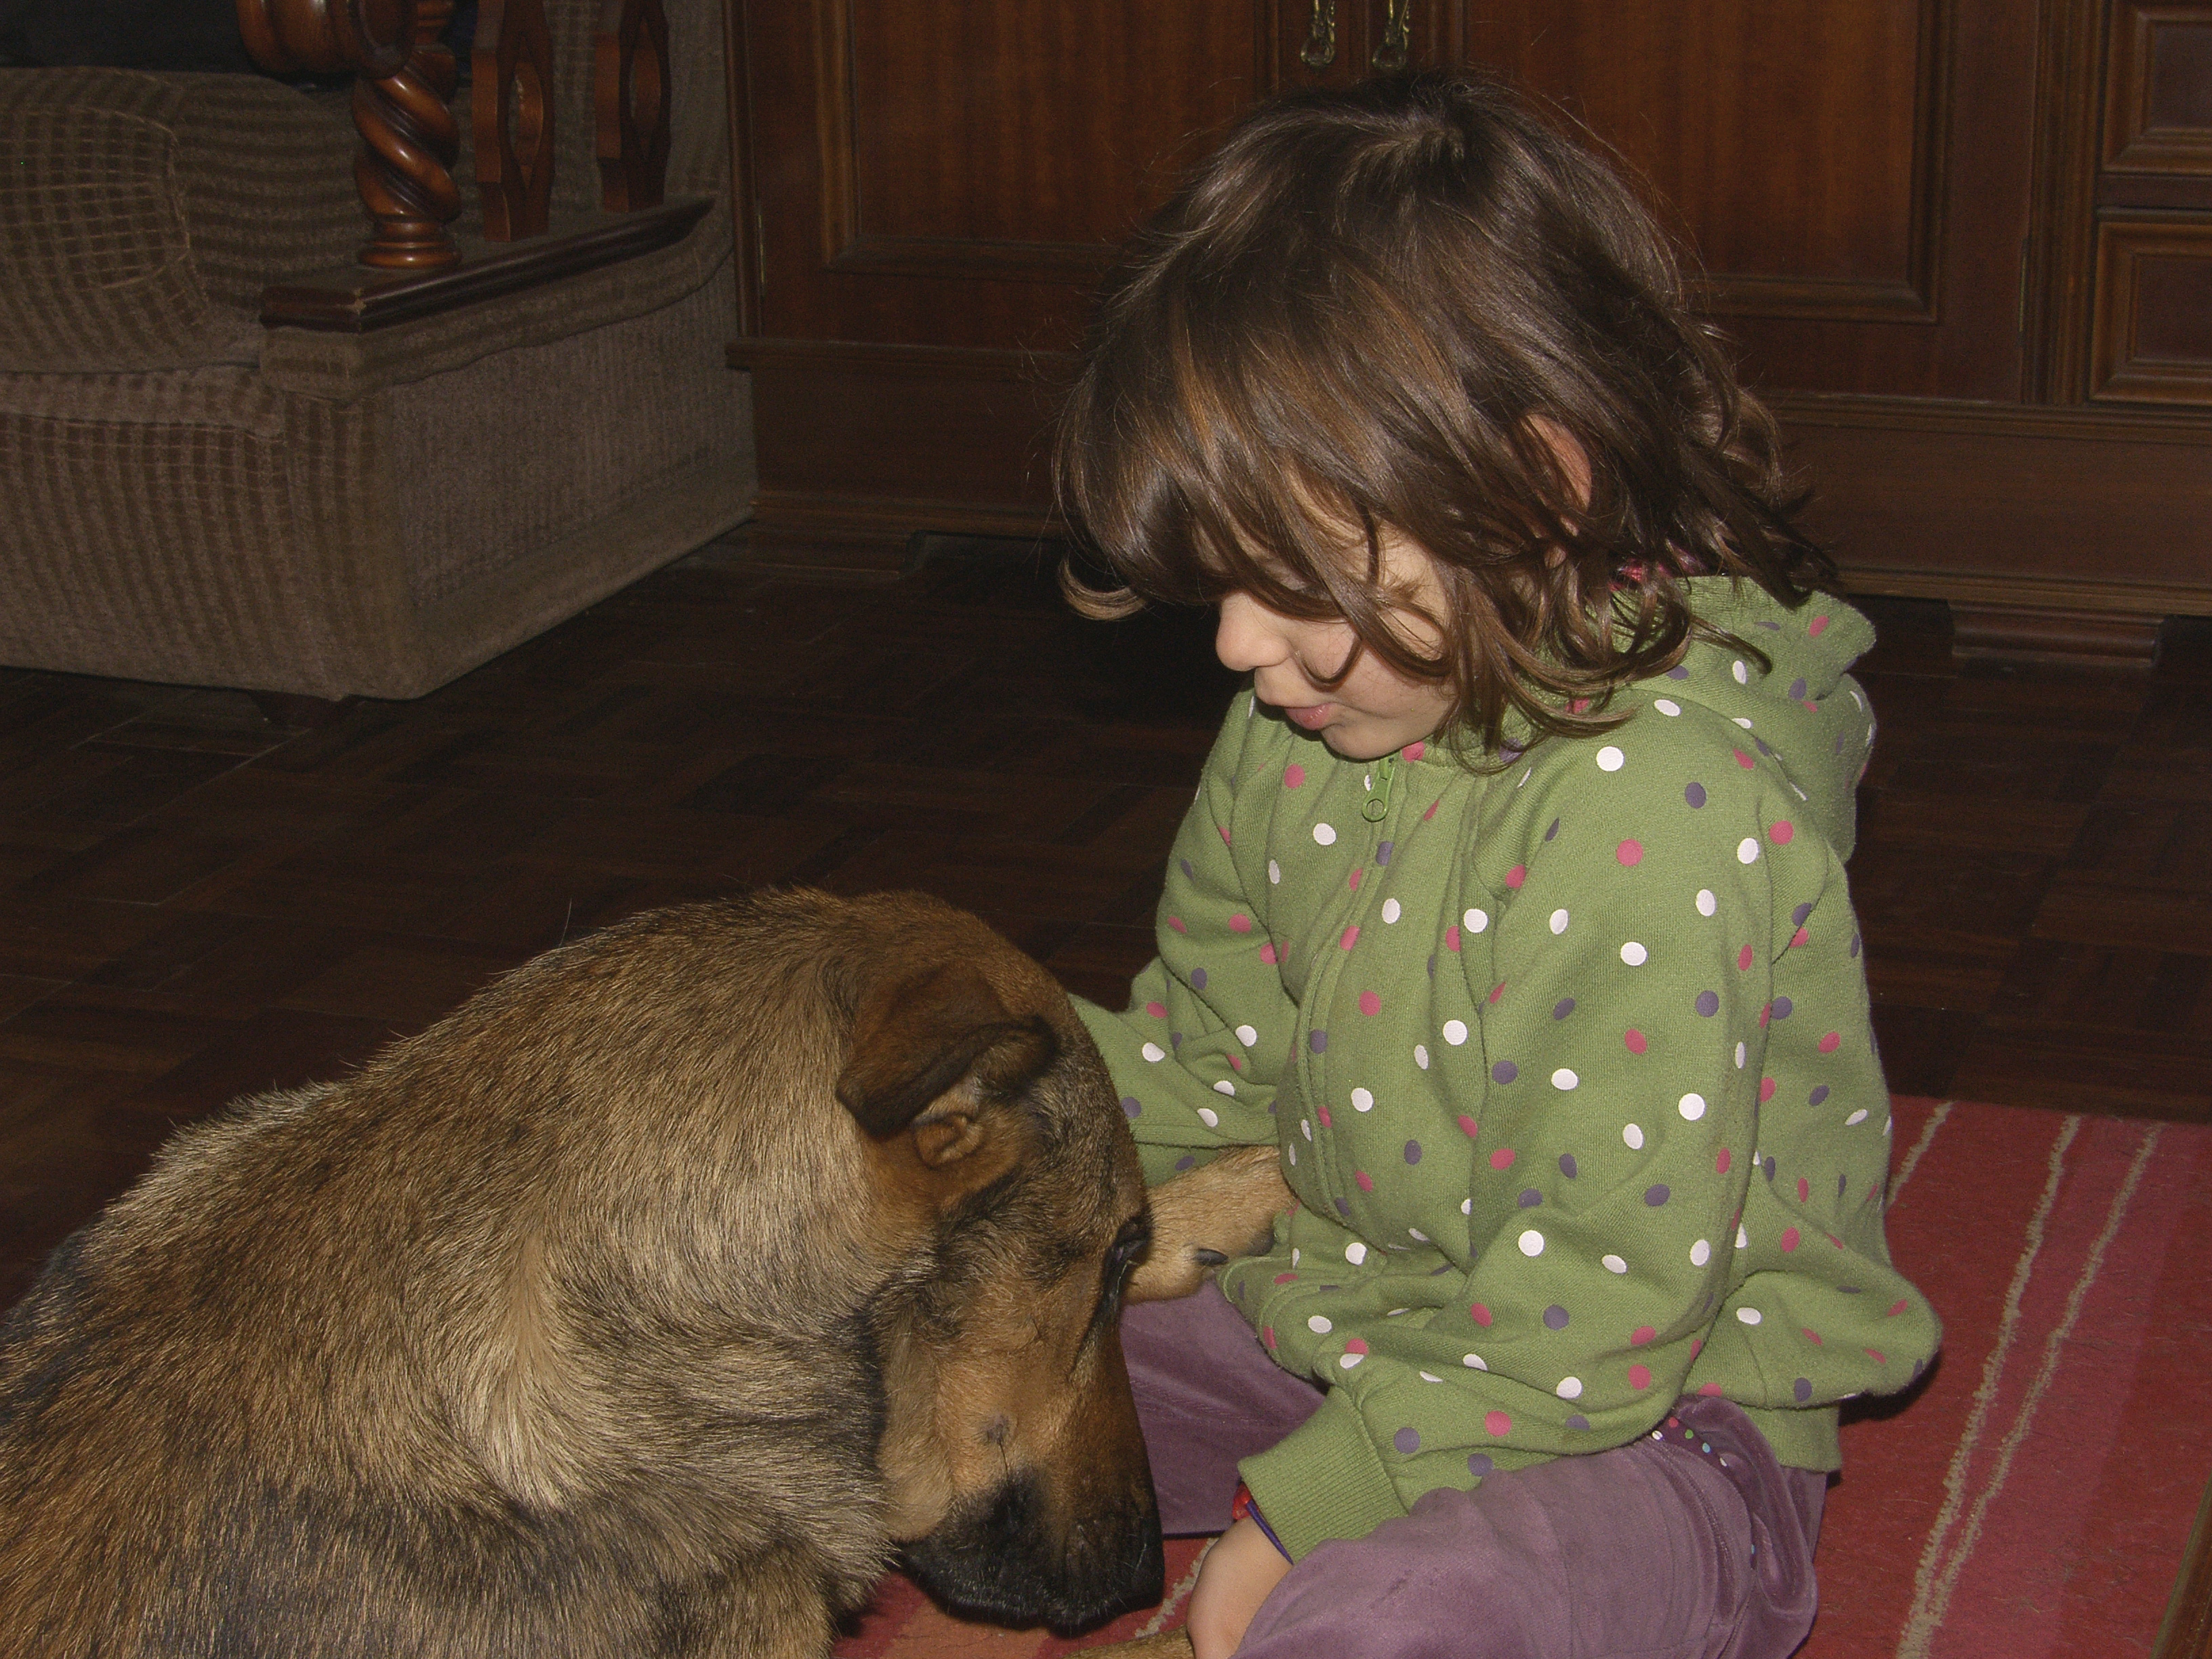
puppy, dog, mammal, ggl1, dog like mammal, human positions